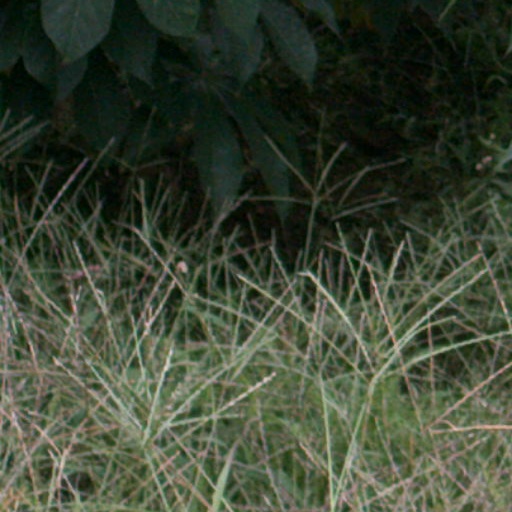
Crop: cassava